Cutty Sark

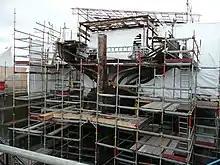
"Cutty Sark" during repairs after the fire

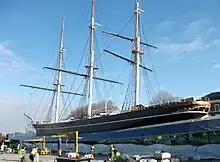
"Cutty Sark" in February 2012, repairs nearing completion. The temporary cover which surrounded the ship during repair has been removed although workmen can still be seen on deck and in the rigging where not all yards have been replaced. Work was underway around the dock to lay new paving.

By the early 2000s, there were serious concerns about corrosion of the iron internal structure, and the hull was also becoming distorted because more weight was being carried on the keel than if the ship was afloat, when it would be evenly supported over the whole area below the waterline. An extensive conservation project was planned to overcome this, including repair and anti-corrosion painting of the framework, the addition of steel ribs to add strength, and a new method of supporting the ship.